Sir Frederick Pollock, 3rd Baronet

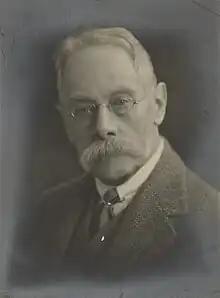

Sir Frederick Pollock, 3rd Baronet PC, FBA (10 December 1845 – 18 January 1937) was an English jurist best known for his "History of English Law before the Time of Edward I", written with F.W. Maitland, and his lifelong correspondence with US Supreme Court Justice Oliver Wendell Holmes. He was a member of the Cambridge Apostles.